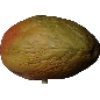
Label: Papaya 1